List of demons in the Ars Goetia

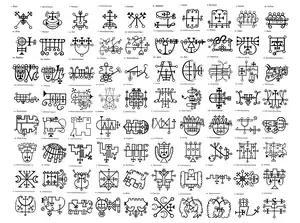

In this article, the demons' names are taken from the goetic grimoire "Ars Goetia", which differs in terms of number and ranking from the "Pseudomonarchia Daemonum" of Johann Weyer. As a result of multiple translations, there are multiple spellings for some of the names, explained in more detail in the articles concerning them. The sole demon which appears in "Pseudomonarchia Daemonum" but not in the "Ars Goetia" is Pruflas.